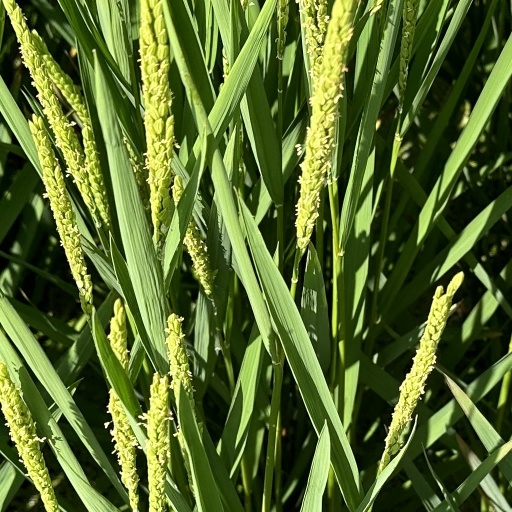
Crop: rice